Trading Places (Family Guy)

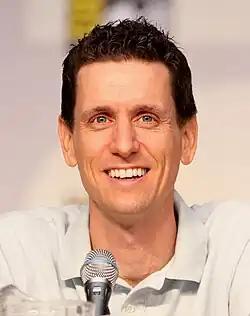
Steve Callaghan wrote the episode.

The episode was written by series regular, executive producer and showrunner Steve Callaghan, and directed by series regular Joseph Lee during the course of the ninth production season. Series veterans Peter Shin and James Purdum, both of whom having previously served as animation directors, served as supervising directors for the episode, with Andrew Goldberg, Alex Carter, Elaine Ko, Spencer Porter and Aaron Blitzstein serving as staff writers for the episode. Composer Ron Jones, who has worked on the series since its inception, returned to compose the music for "Trading Places".